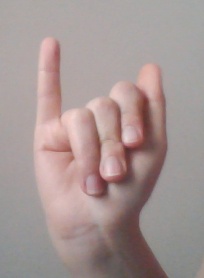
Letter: meem